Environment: real
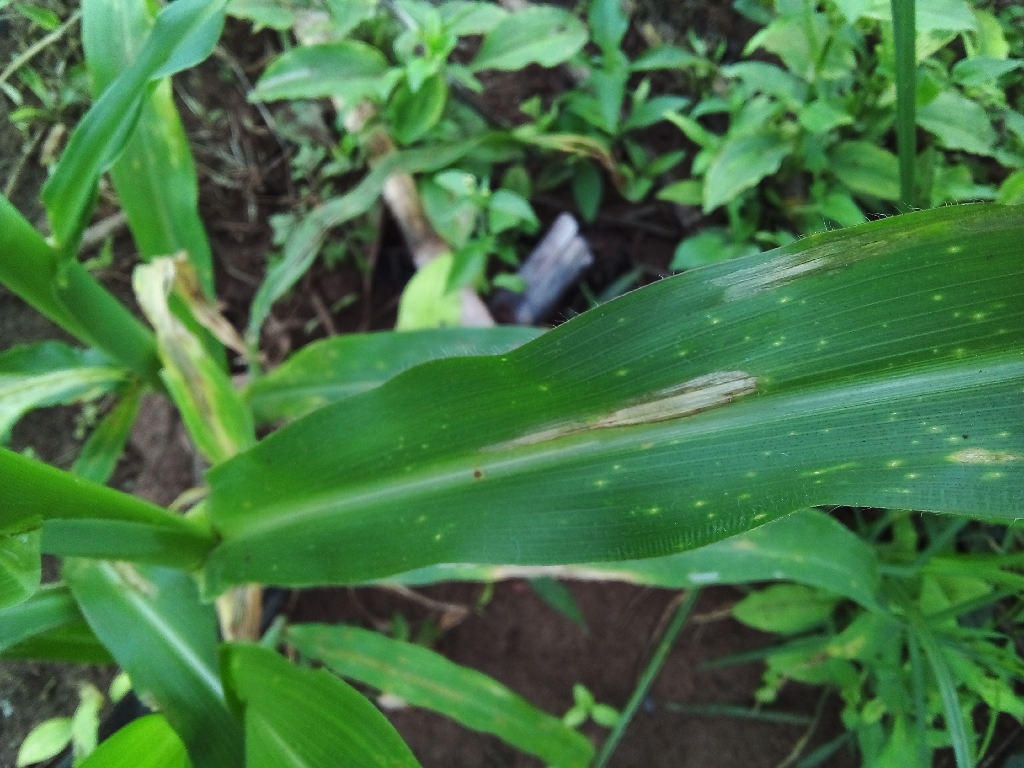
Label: northern_corn_leaf_blight